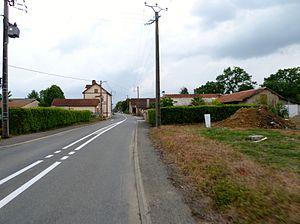
Castillon (Canton de Lembeye)
Castillon, ou de façon non officielle Castillon-de-Lembeye, est une commune française située dans le département des Pyrénées-Atlantiques, en région Nouvelle-Aquitaine.